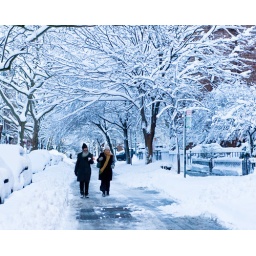
Looking down Pierrepont St from Clinton St -- everyone walking in the road since the sidewalks were quite deep.